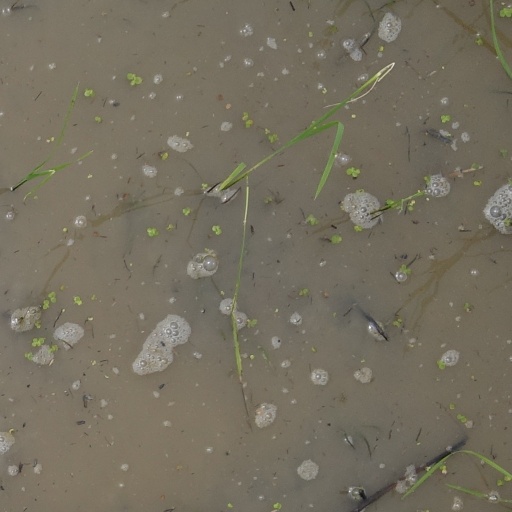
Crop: rice